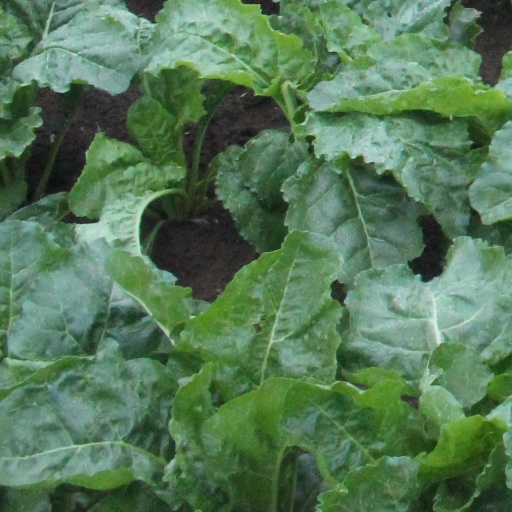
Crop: sugar beet